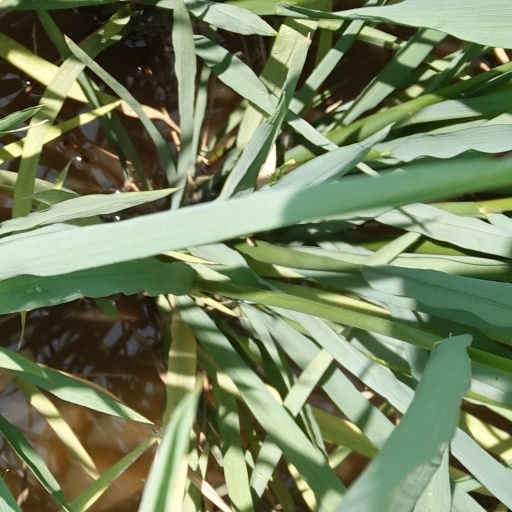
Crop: rice